Edward L. Ayers

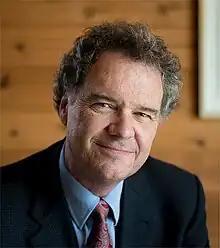

Edward Lynn Ayers (born January 22, 1953) is an American historian, professor, administrator, and university president. In July 2013, he was awarded the National Humanities Medal by President Barack Obama at a White House ceremony for Ayers's commitment "to making our history as widely available and accessible as possible." He served as the president of the Organization of American Historians in 2017–18.